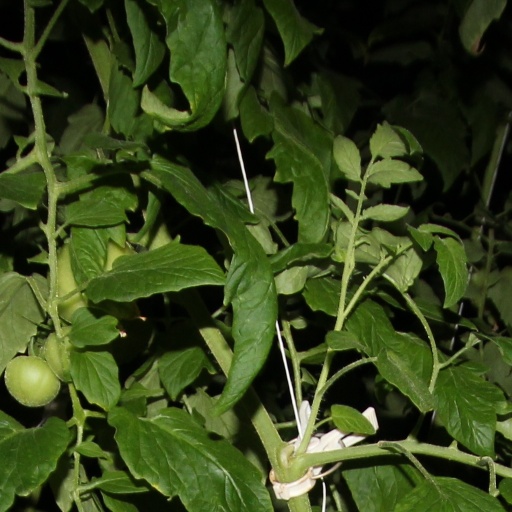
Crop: tomato